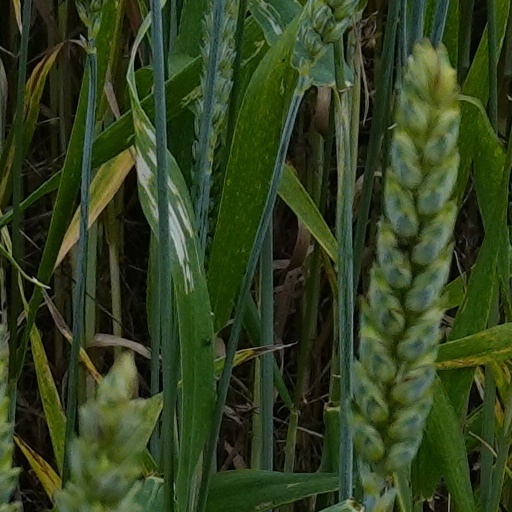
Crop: wheat